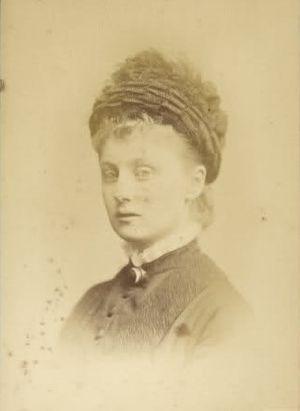
La princesse Caroline Mathilde de Schleswig-Holstein-Sonderbourg-Augustenbourg était la deuxième fille de Frédéric Auguste de Schleswig-Holstein-Sonderbourg-Augustenbourg et de son épouse Adélaïde de Hohenlohe-Langenbourg.